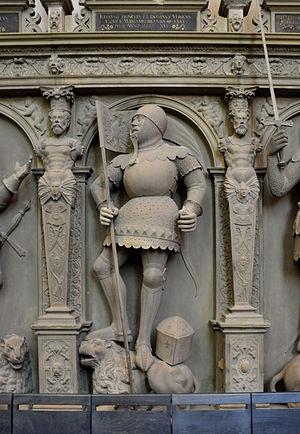
L'État allemand du Wurtemberg a été successivement une seigneurie, un comté, un duché, un électorat et un royaume. Jusqu'en 1806, son nom exact est Wirtemberg. La maison de Wurtemberg règne sur le Wurtemberg jusqu'à l'abolition de la monarchie en 1918.
Ulrich III de Wurtemberg, né en 1298, décédé en 1344, fut comte de Wurtemberg et comte d'Urach de 1325 à 1344.